Hearth tax

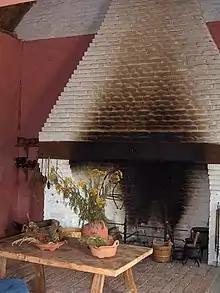
A medieval hearth in Belgium dated circa 1465

A hearth tax was a property tax in certain countries during the medieval and early modern period, levied on each hearth, thus by proxy on wealth. It was calculated based on the number of hearths, or fireplaces, within a municipal area and is considered among the first types of progressive tax.